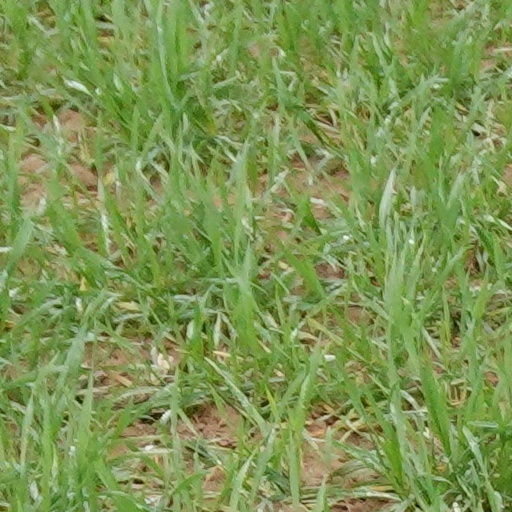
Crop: wheat